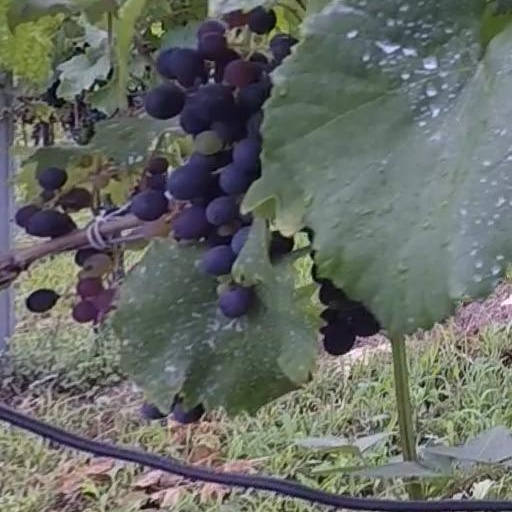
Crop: grape